South Glastonbury Historic District

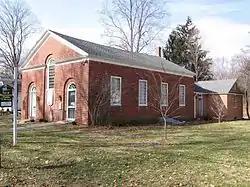
The South Glastonbury Library, a former church building

The South Glastonbury Historic District is a historic district in Glastonbury, Connecticut, United States. It encompasses the historic village center of South Glastonbury, which was first settled in the 17th century. The district was listed on the National Register of Historic Places in 1984, and enlarged in 2009 to include properties further along Main Street as far as Chestnut Hill Road. Locals refer to it as SoG.